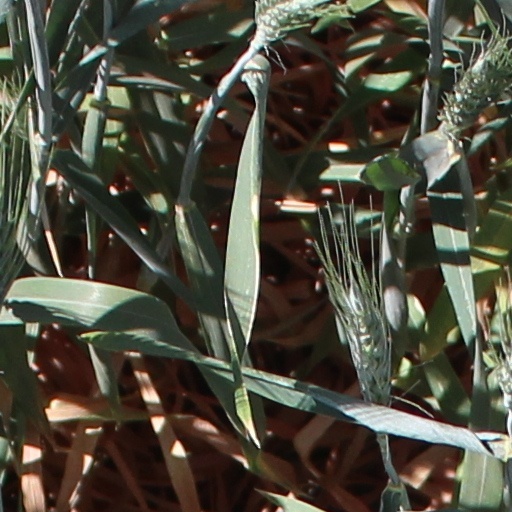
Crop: wheat